Lviv

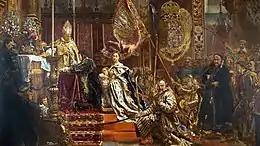
John II Casimir, King of Poland, pledging an oath at Lwów's Latin Cathedral, by painter Jan Matejko. Collection of the Wrocław Museum.

At that time, Lwów witnessed a historic scene, as here King John II Casimir made his famous Lwów Oath. On 1 April 1656, during a holy mass in Lwów's Cathedral conducted by the papal legate Pietro Vidoni, John Casimir in a grandiose and elaborate ceremony entrusted the Commonwealth under the Blessed Virgin Mary's protection, whom he announced as "The Queen of the Polish Crown and other of his countries".